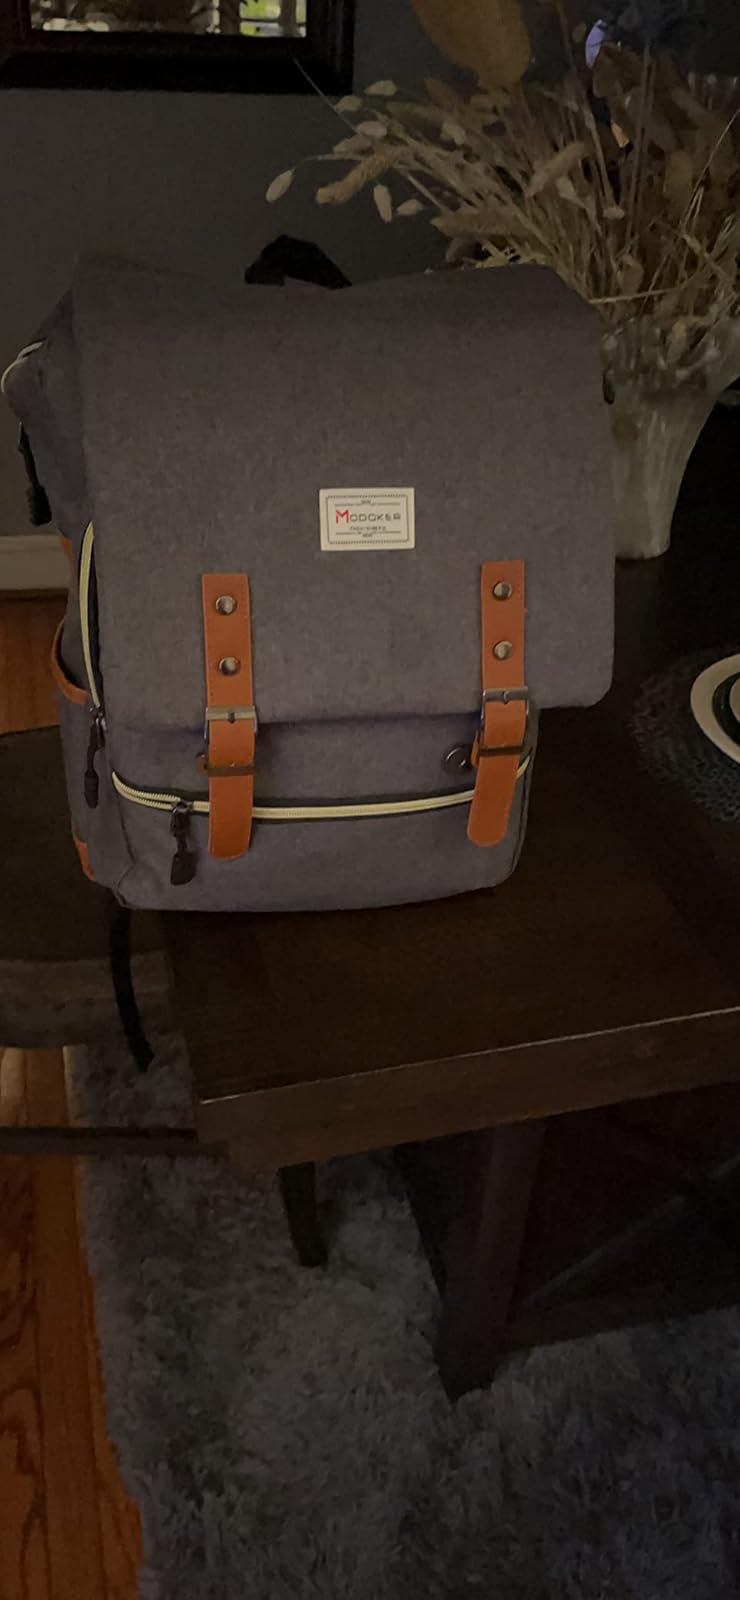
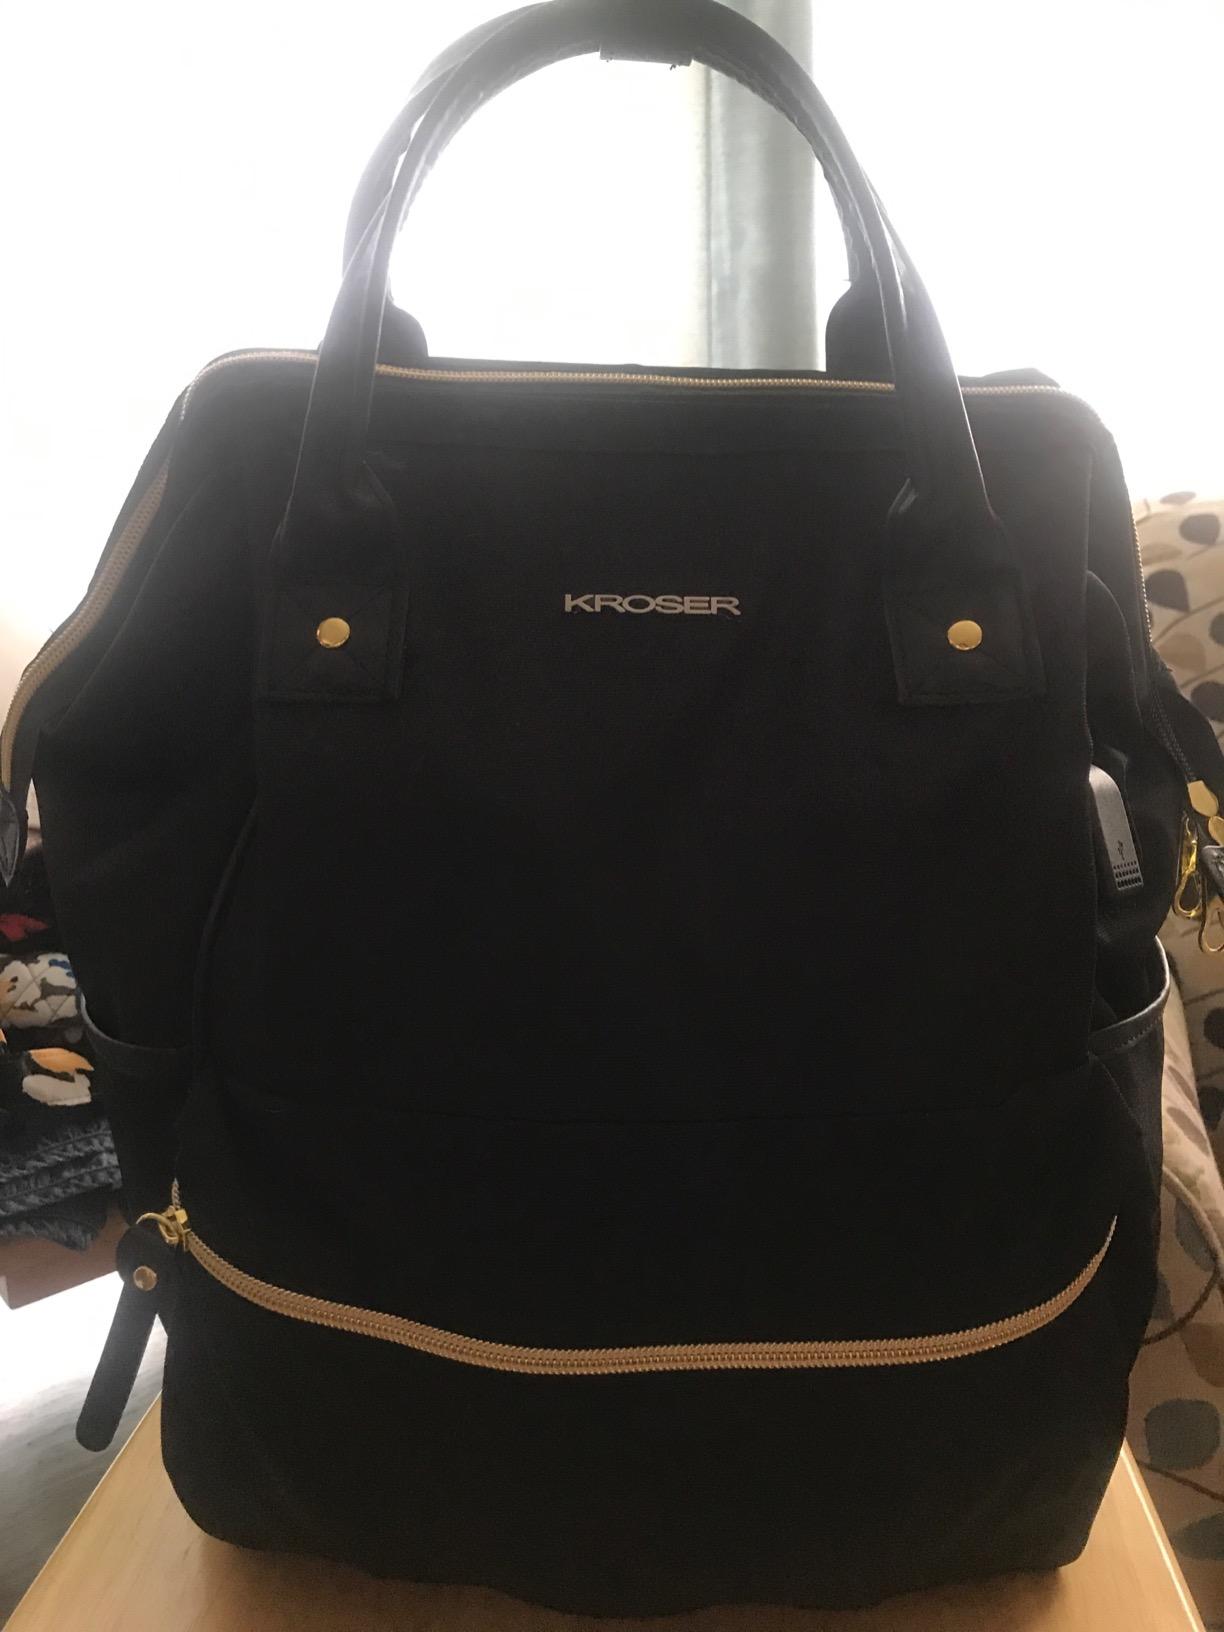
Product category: bag
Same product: no